Postage stamp

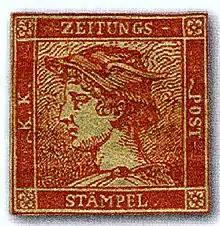
The Red Mercury, a rare 1856 newspaper stamp of Austria

The subjects found on the face of postage stamps are generally what defines a particular stamp issue to the public and are often a reason why they are saved by collectors or history enthusiasts. Graphical subjects found on postage stamps have ranged from the early portrayals of kings, queens and presidents to later depictions of ships, birds and satellites, famous people, historical events, comics, dinosaurs, hobbies (knitting, stamp collecting), sports, holiday themes, and a plethora of other subjects too numerous to list.